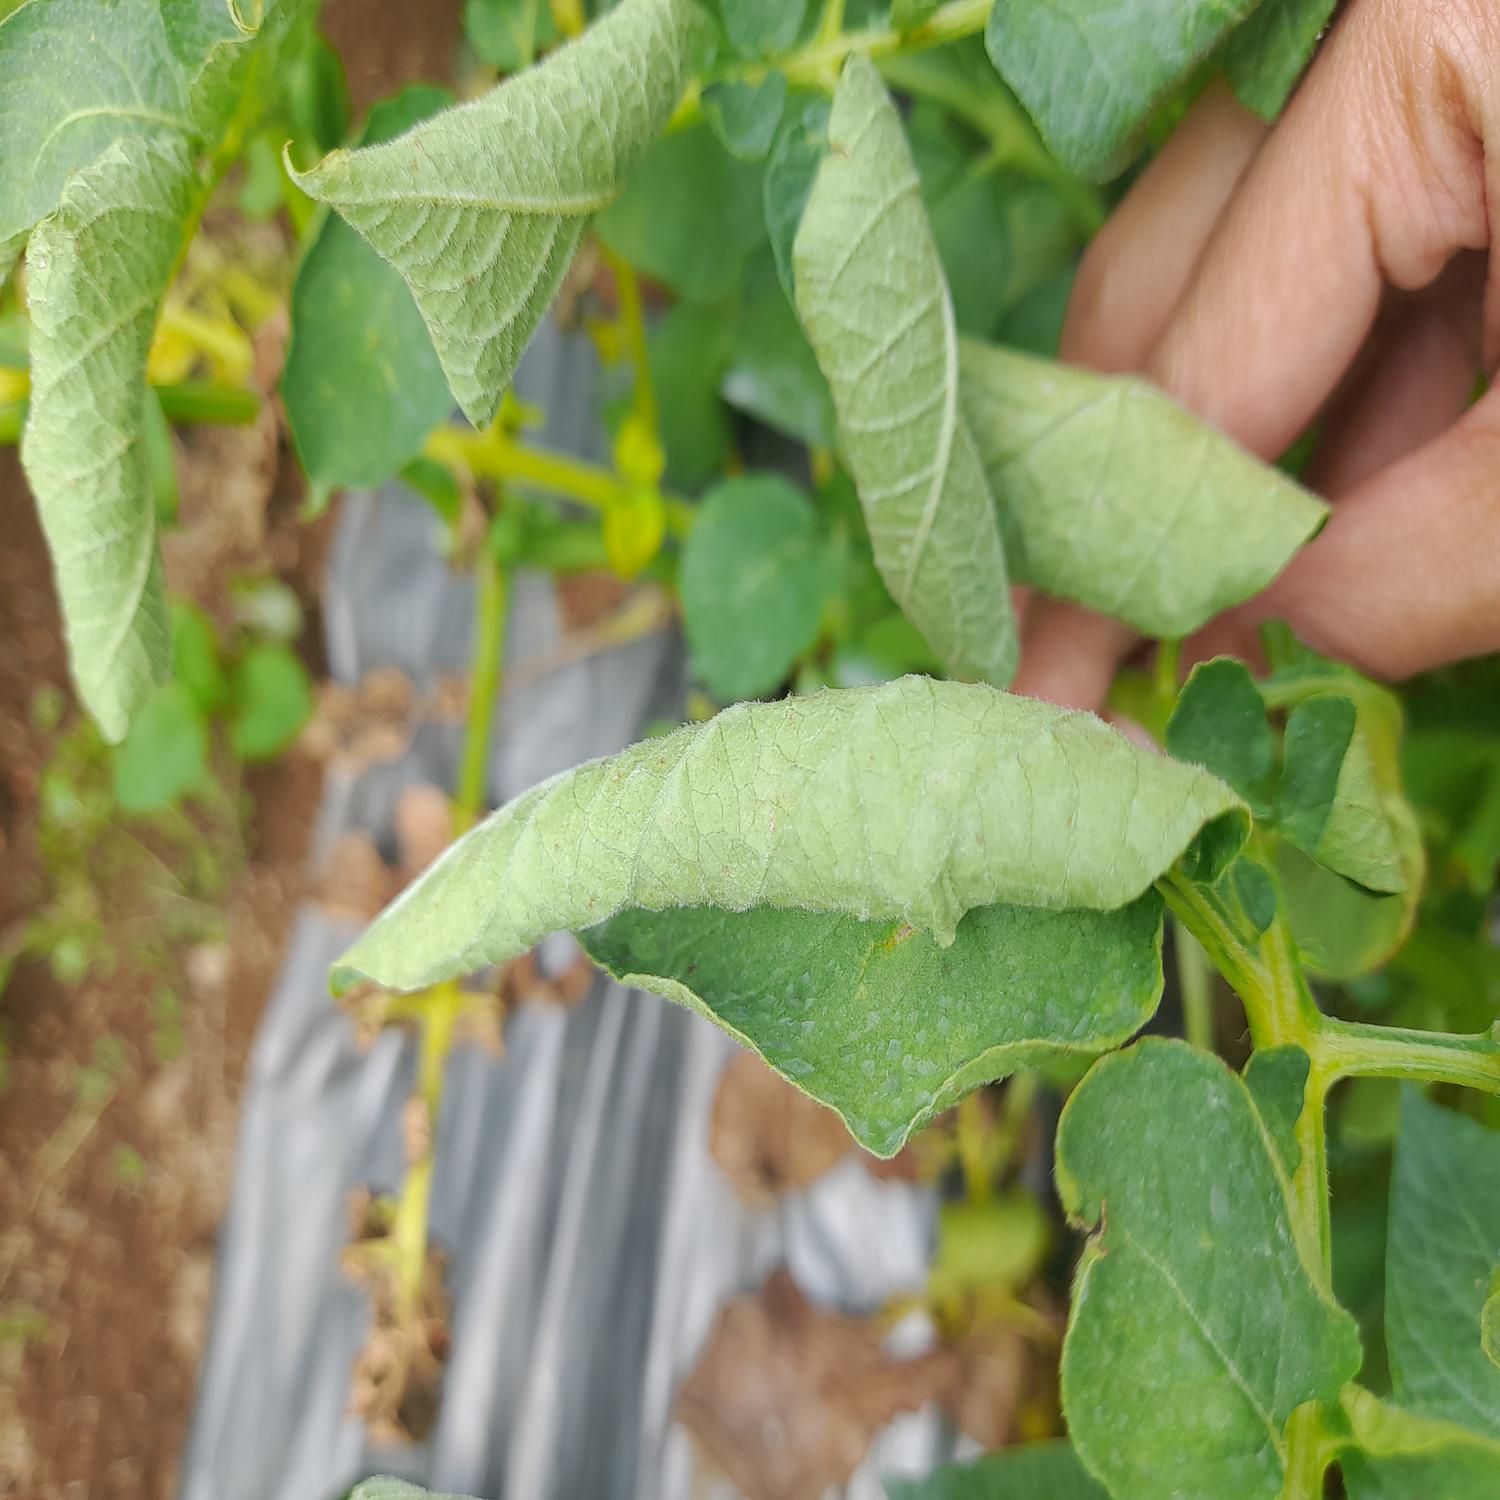
Etiqueta: Pudricion_Parda